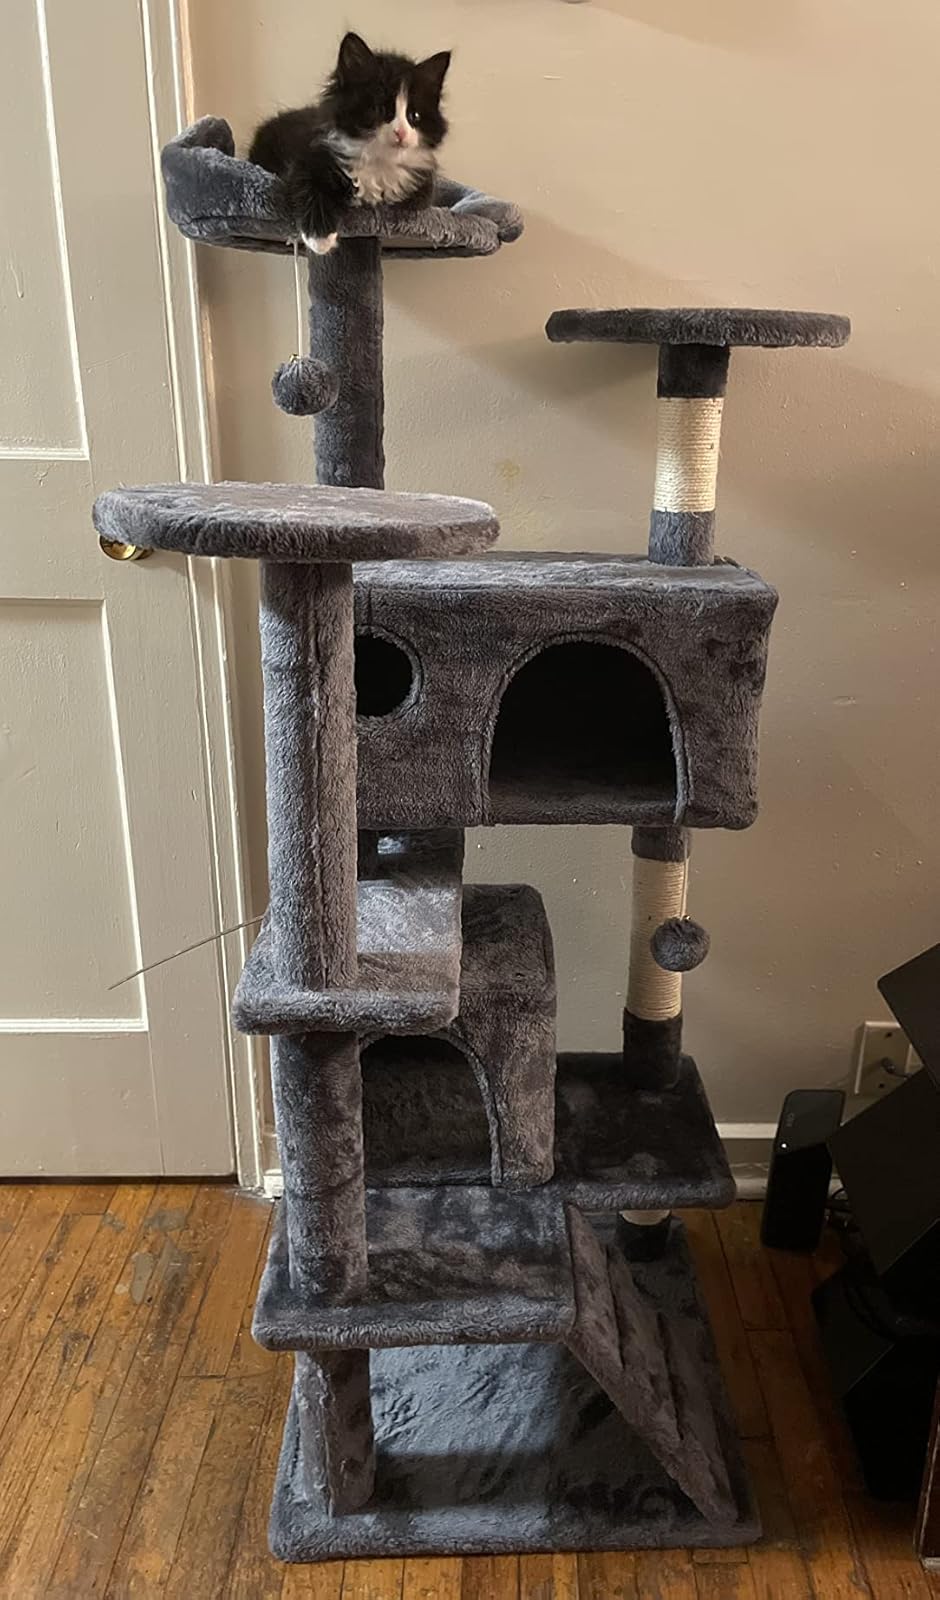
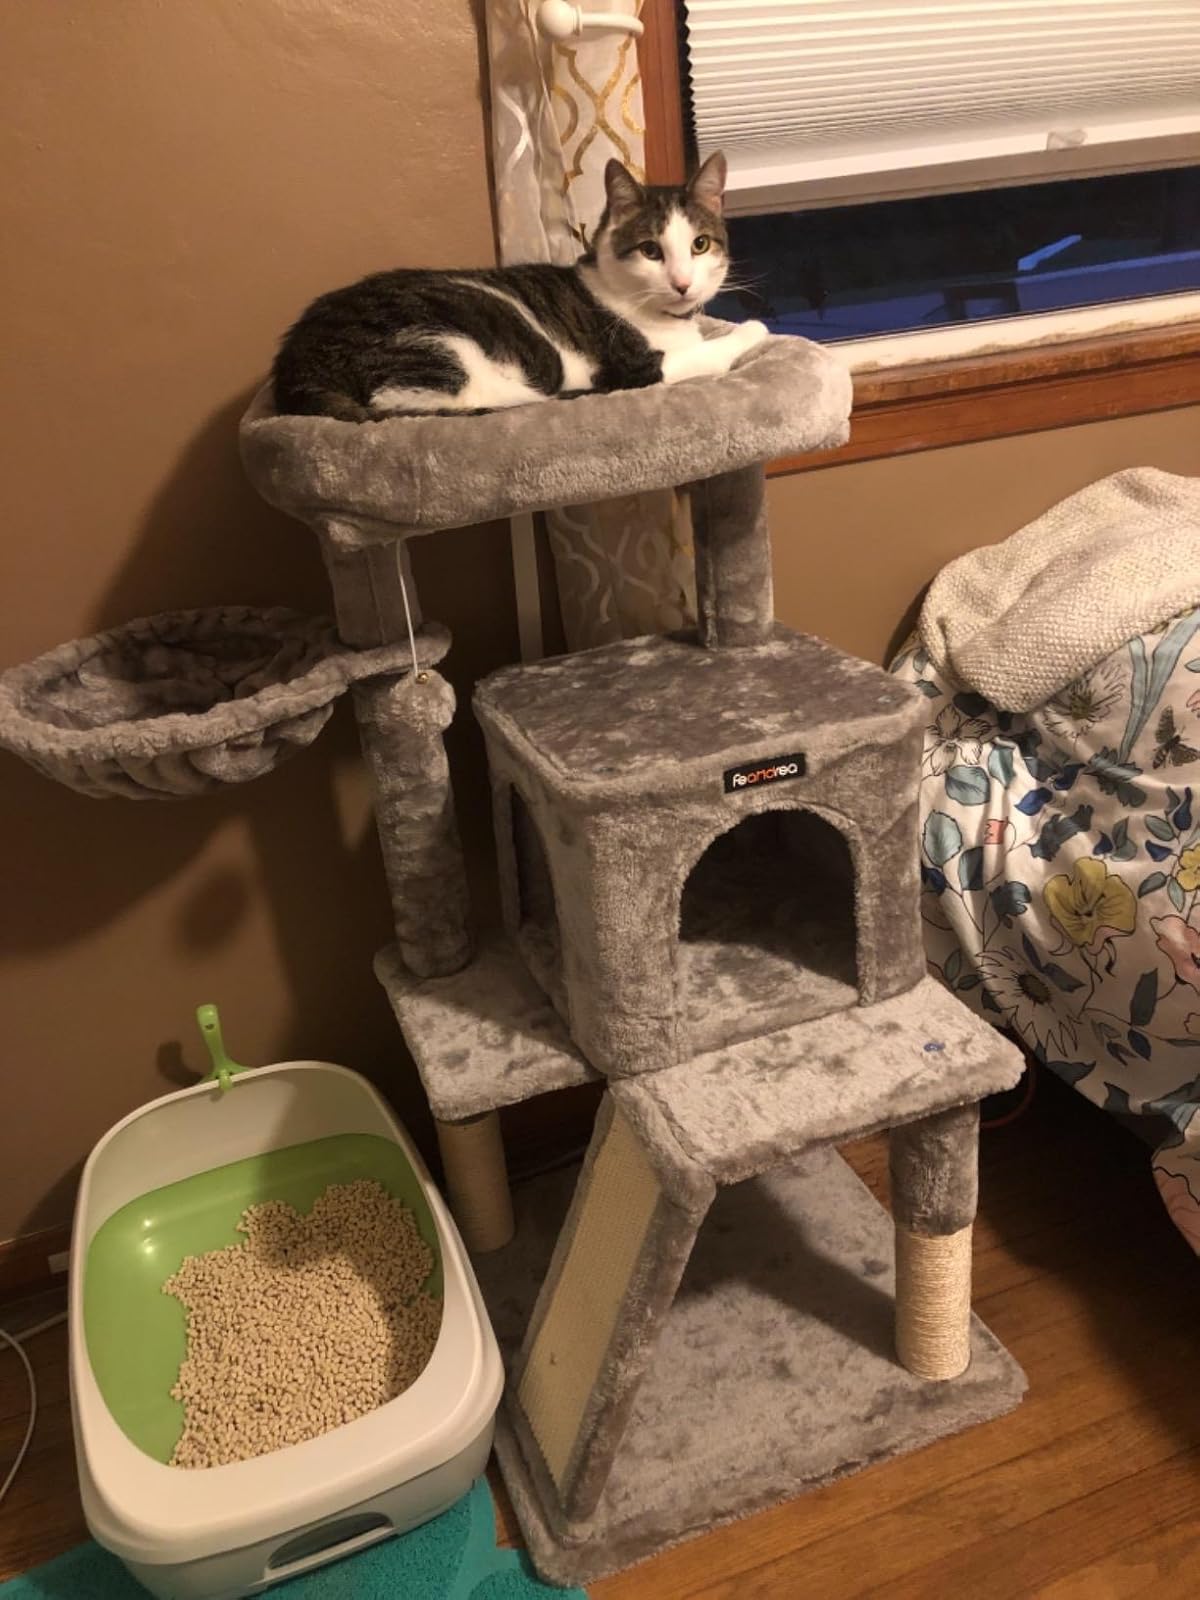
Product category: items_cat tree
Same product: no